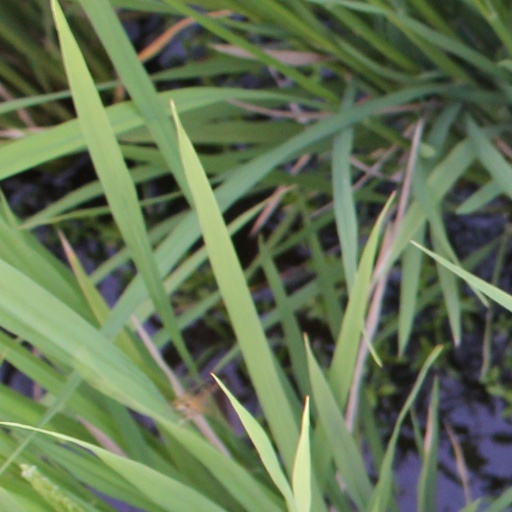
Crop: rice